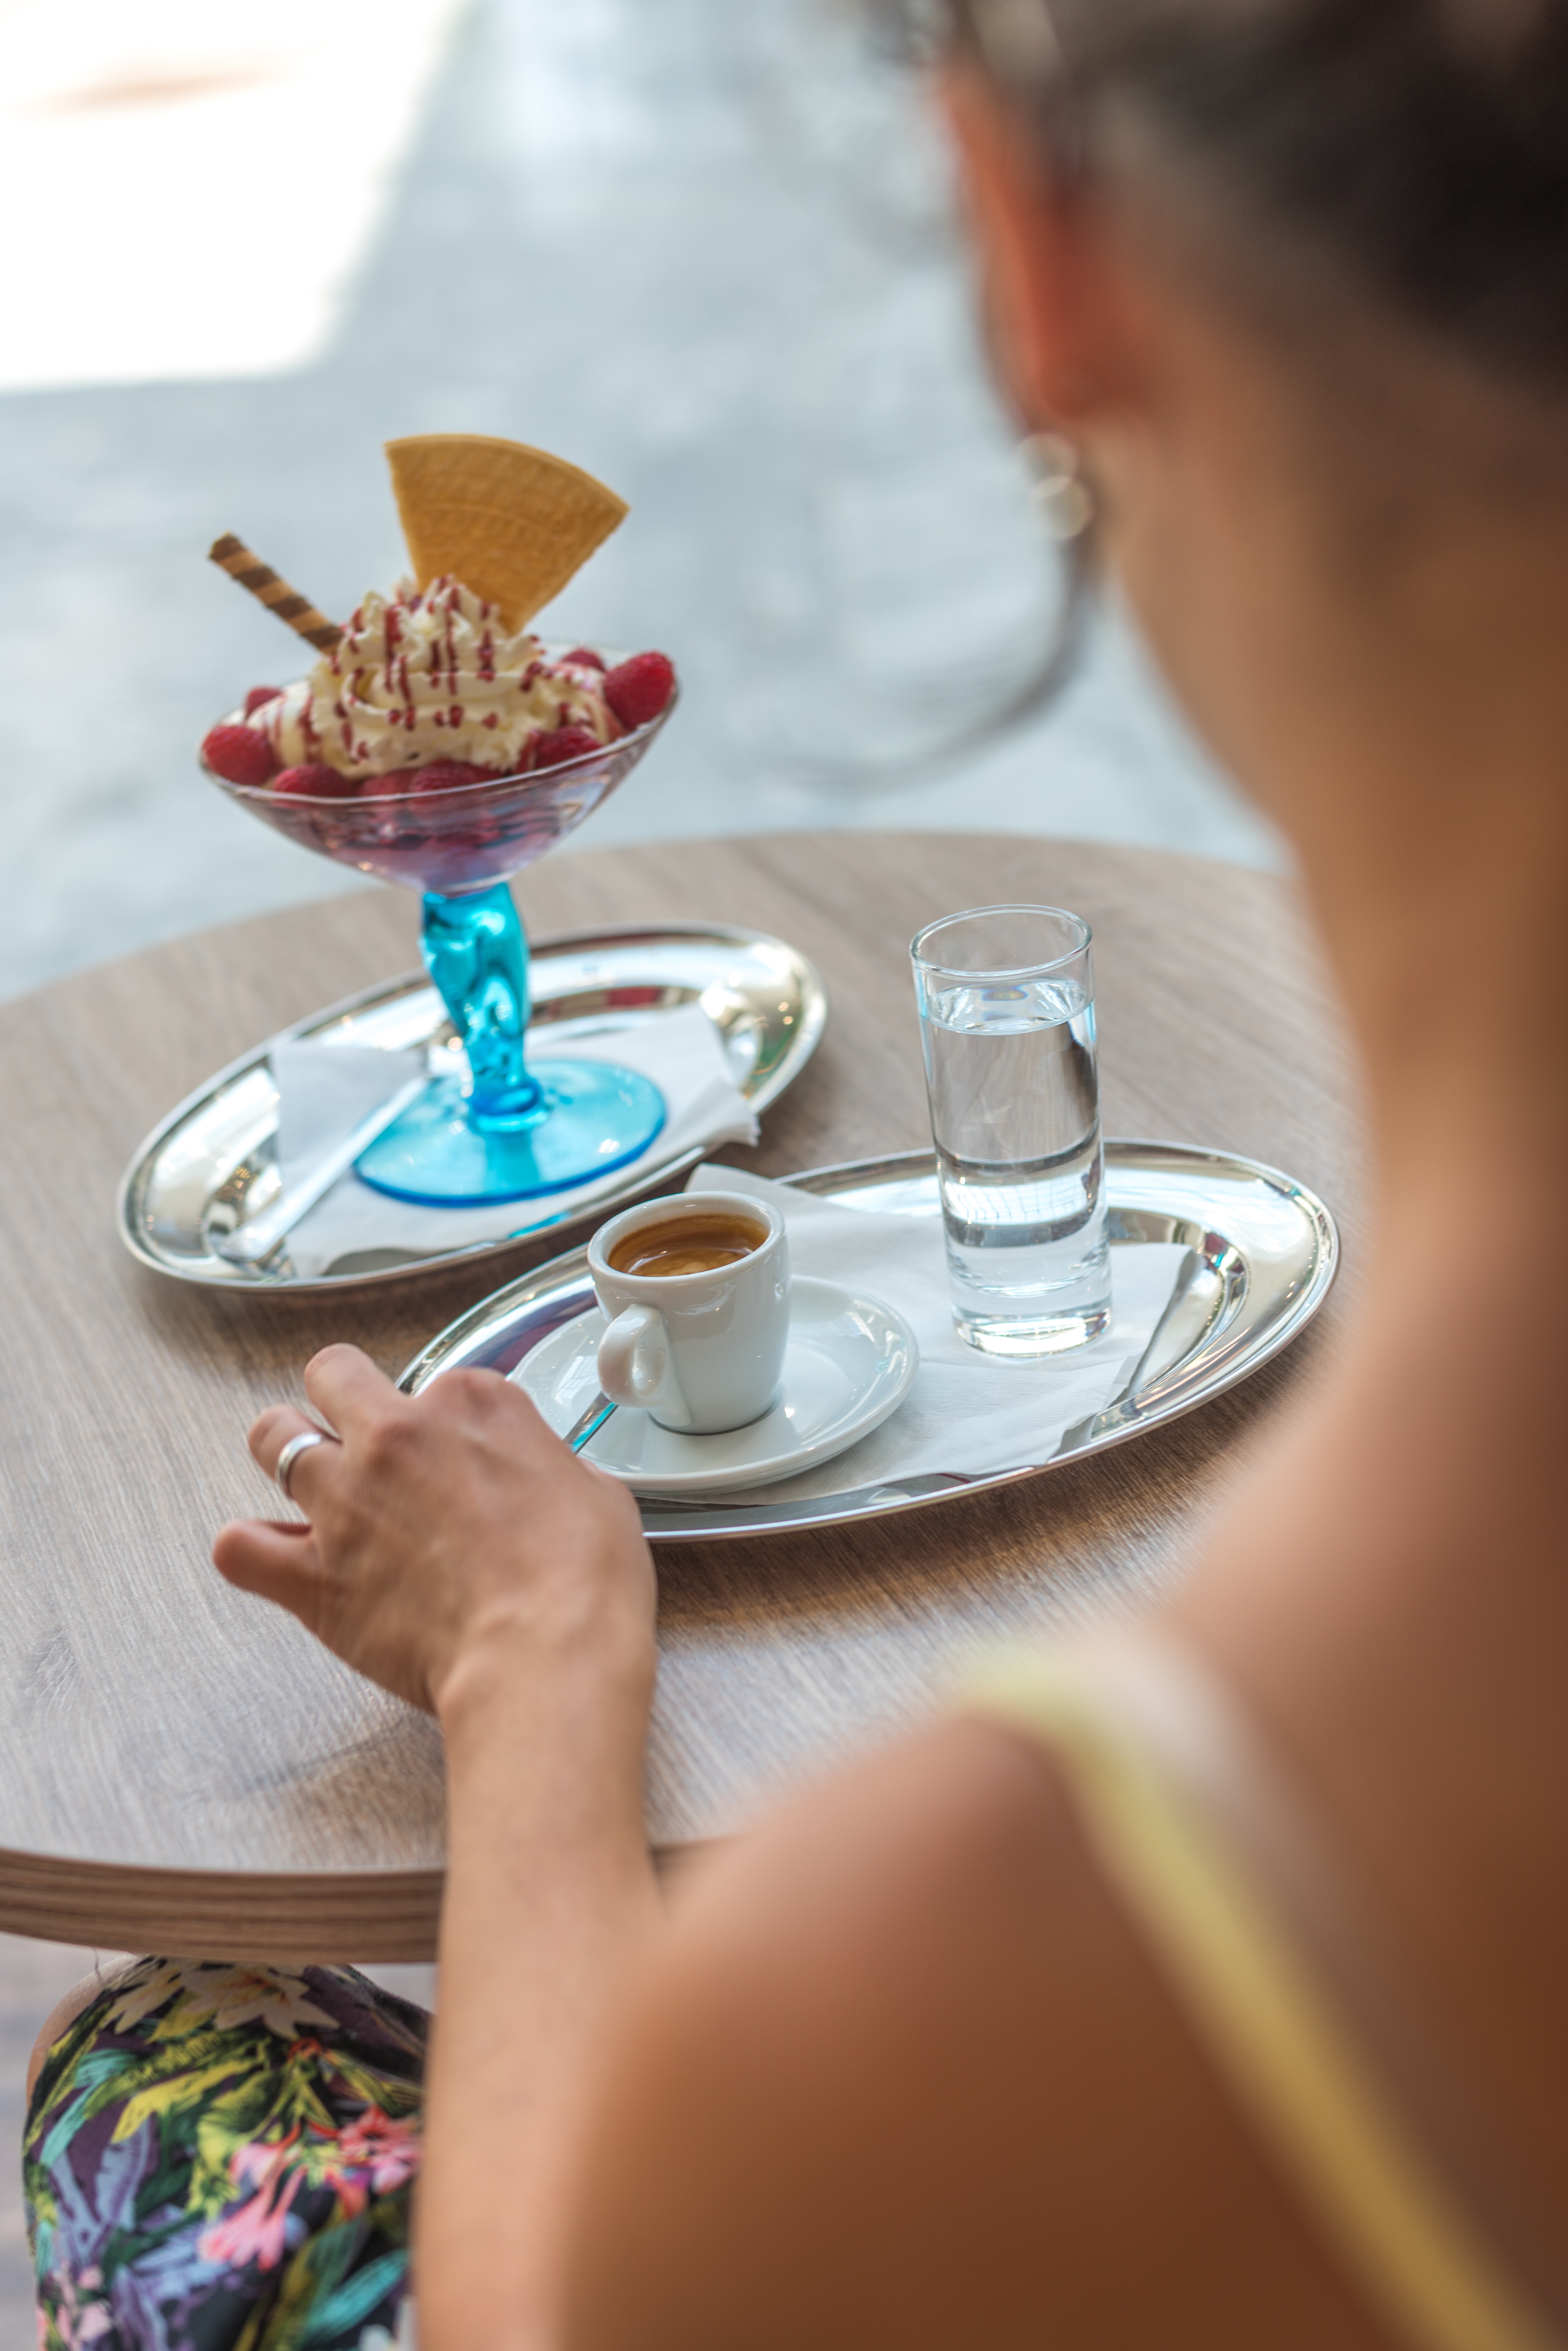
blue, turquoise, hand, sweetness, food, table, vacation, tableware, dessert, drinkware, breakfast, serveware, child, finger food, teacup